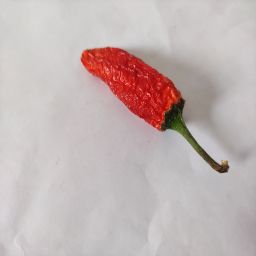
Crop: New Mexico Green Chile
Quality: Dried